Pahvant

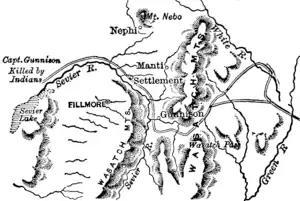
Site of Gunnison Massacre

Captain John Williams Gunnison had come to the area to survey the land for a transcontinental railroad. He heard of the conflict, but believed the issues had been resolved and set up camp on Sevier Lake to explore and survey the area. On the morning of October 26, 1853, a group of Pahvant Utes attacked the camp. They killed Gunnison and seven men with bows and arrows and rifles. Following negotiations with U.S. military and the Mormons, in February 1855 Kanosh arranged for one woman and six men to stand trial for the murder of Gunnison and his men. They were found guilt of Murder in the Second Degree, with three of the tried to be sentenced to three years hard labor and a fine. They were brought to a penitentiary near Salt Lake City, but escaped five days later. It was reported that Mormons played a part in their release.